Pseudotachylyte

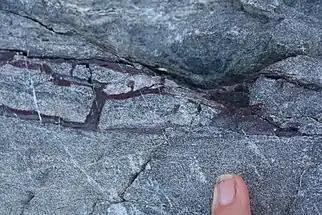
Purple and green pseudotachylyte veins in outcrop (Sierra Nevada Mountains, California)

Pseudotachylyte (sometimes written as pseudotachylite) is an extremely fine-grained to glassy, dark, cohesive rock occurring as veins that form through frictional melting and subsequent quenching during earthquakes, large-scale landslides, and impacts events. Chemical composition of pseudotachylyte generally reflects the local bulk chemistry, though may skew to slightly more mafic compositions due to the preferential incorporation of hydrous and ferro-magnesian minerals (mica and amphibole, respectively) into the melt phase.